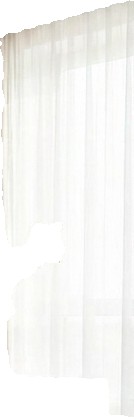
Surface category: curtain